Fast Train (film)

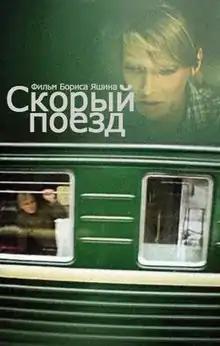

Fast Train is a 1988 Soviet television film directed by and based on a screenplay by Elena Laskareva.